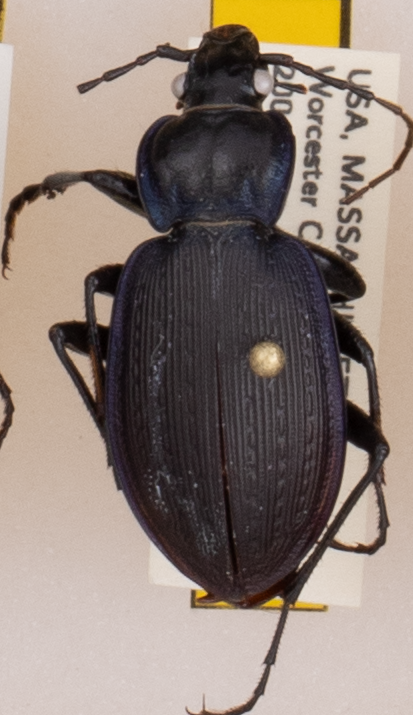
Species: Carabus goryi
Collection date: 2018-05-08
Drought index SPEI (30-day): -0.036
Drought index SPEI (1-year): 0.32
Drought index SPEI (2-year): -0.8